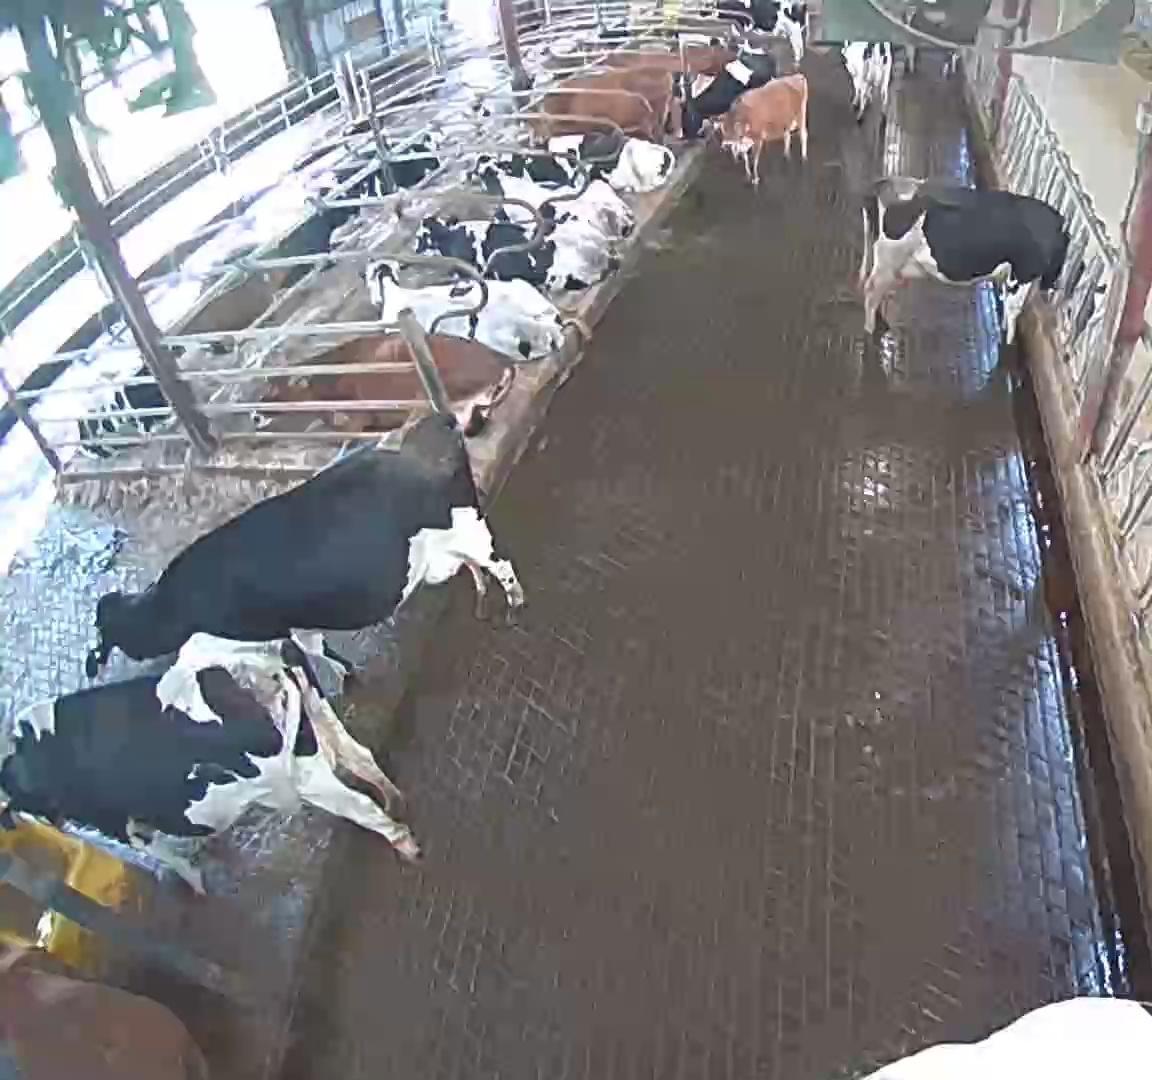
Number of cows: 17